Crystal radio

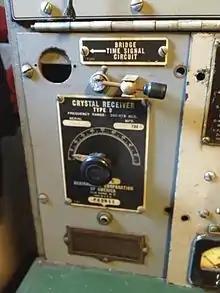
Crystal radio used as a backup receiver on a World War II Liberty ship

Galena (lead sulfide, PbS, sometimes sold under the names "Lenzite" and "Hertzite"), was the most widely used crystal detector since it was the most sensitive. Other common crystalline minerals used were iron pyrite (iron sulfide, FeS, "fool's gold", also sold under the trade names "Pyron", "Ferron" and "Radiocite"), molybdenite (molybdenum disulfide, MoS), and cerussite (lead carbonate, PbCO). A disadvantage of these detectors was they required a delicate wire "cat whisker" contact, which could be disrupted by the slightest vibration. So they had to be readjusted before each use, the tip of the wire dragged across the surface of the crystal while the user listened for radio noise in the earphones, to find an active rectifying site. Another widely used type was Pickard's "Perikon" detector, consisting of zincite and chalcopyrite crystals touching.